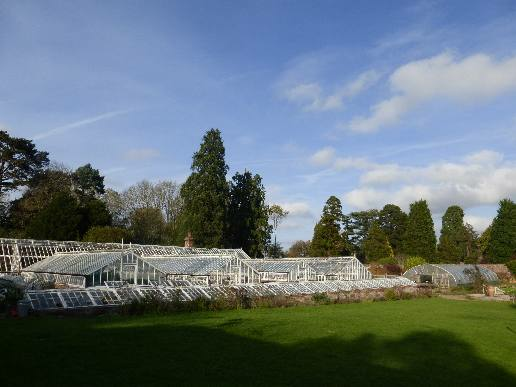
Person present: No